Nancy Hom

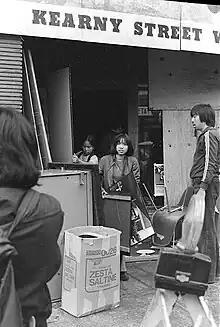
Nancy Hom takes artwork out of the International Hotel in San Francisco, a day after the hotel's tenants were evicted

Nancy Hom (born 1949) is a Chinese-born American visual artist, illustrator, curator, writer, and arts administrator. She served as the executive director of Kearny Street Workshop for many years. Hom lives in San Francisco, California.